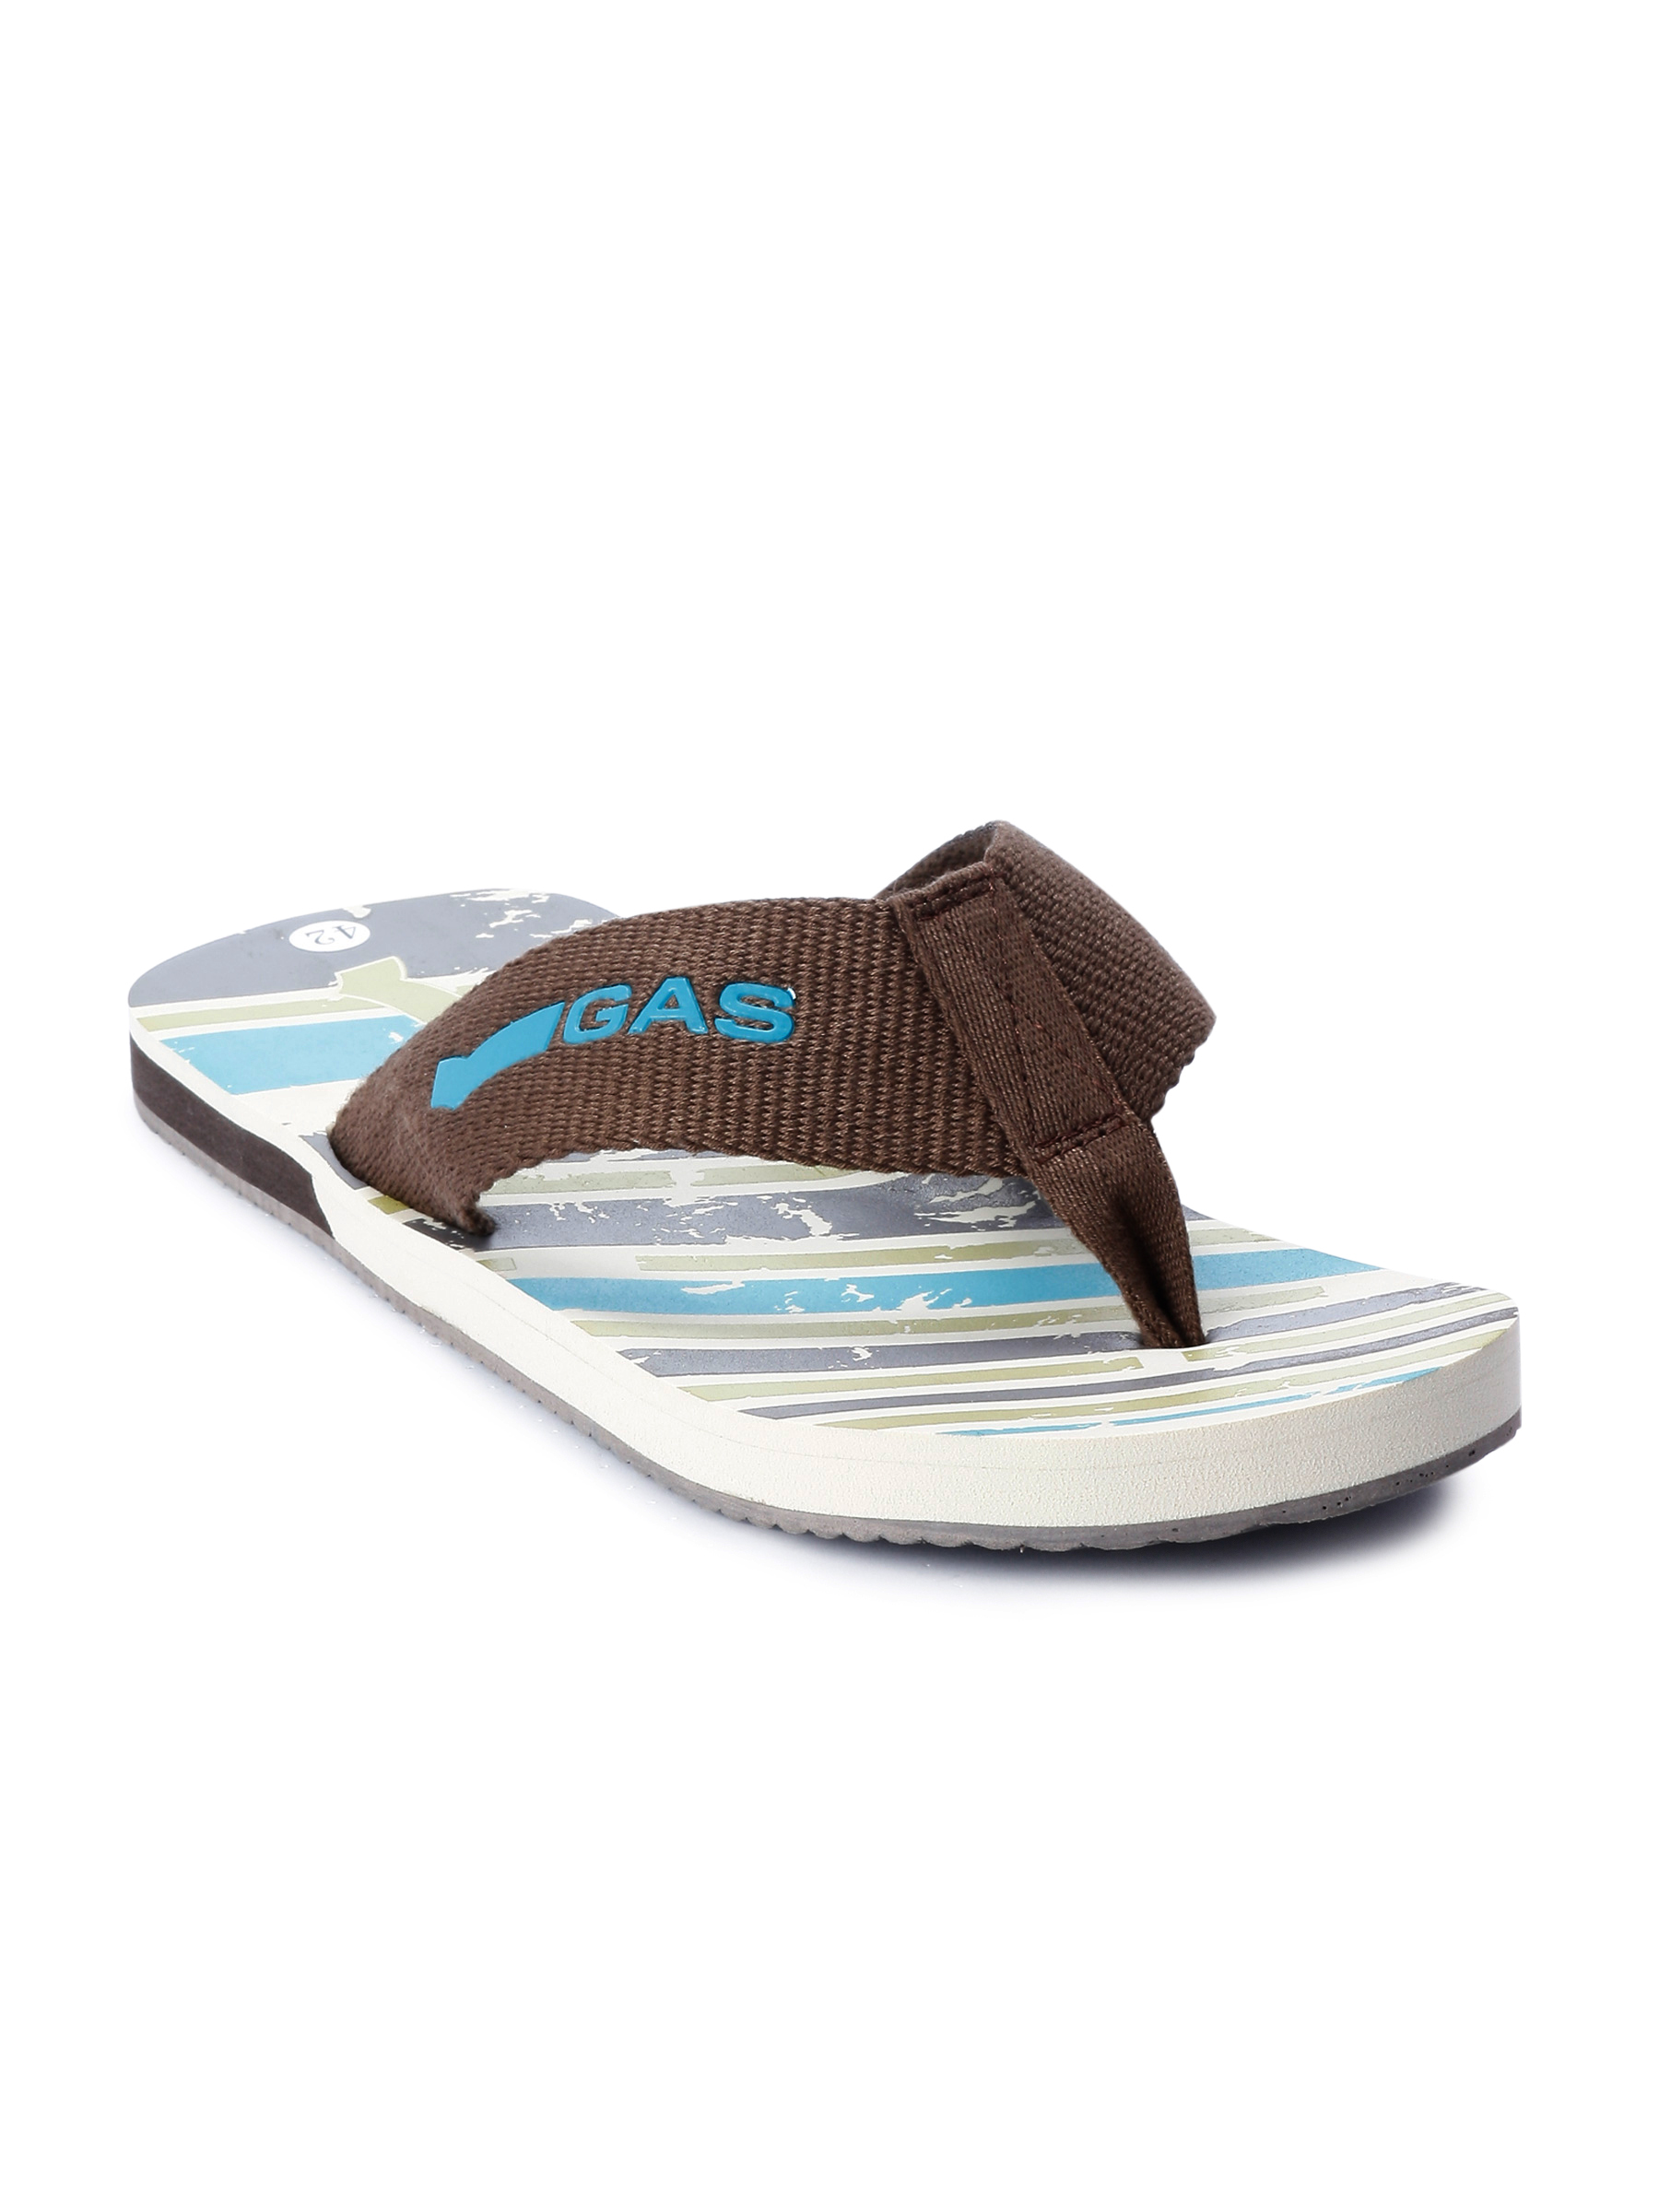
Gas Men Brown Wave Flip Flops
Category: Footwear / Flip Flops / Flip Flops
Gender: Men
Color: Brown
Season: Spring 2013
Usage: Casual